Central City Parkway

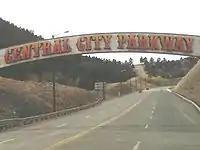
Central City Parkway archway upon entering from I-70, February 2009

Limited-stakes gambling was approved by Colorado voters in 1990 in the towns of Central City, Black Hawk and Cripple Creek. Black Hawk lies a mile closer to the Denver area along State Highway 119, the primary route to the area from I-70, spurring planning for a direct route to Central City from I-70 that began in 1993.